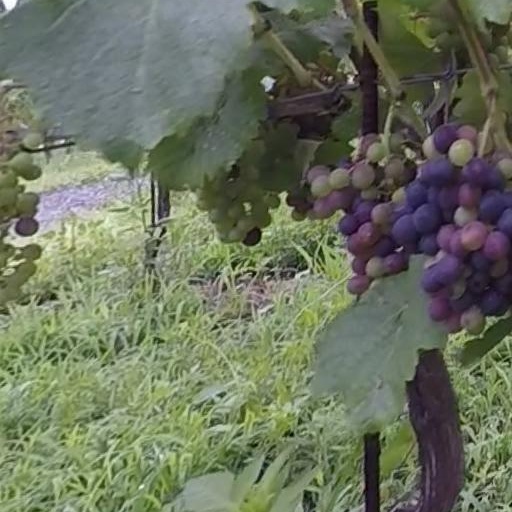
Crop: grape